Isabel Morgan

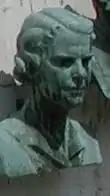
Morgan's bust at Warm Springs

Isabel Merrick Morgan was born 20 August 1911, in New Bedford, Massachusetts. Her parents were Thomas Hunt Morgan, a geneticist, and Lilian Vaughan Sampson, an experimental biologist. Isabel Morgan was the youngest of four children. Morgan's mother gave up her scientific career to raise all four children until they were each old enough for her to return to her husband's lab. Although she gave up her career, her and her children faced frequent exposure to visiting biologists who would visit the Morgans' summer vacation home near the Woods Hole Marine Biological Laboratory in Massachusetts.